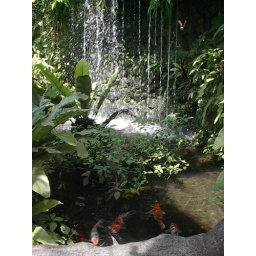
fish in butterfly park, KL